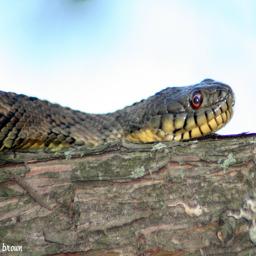
Animal: snakes